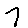
Label: 7